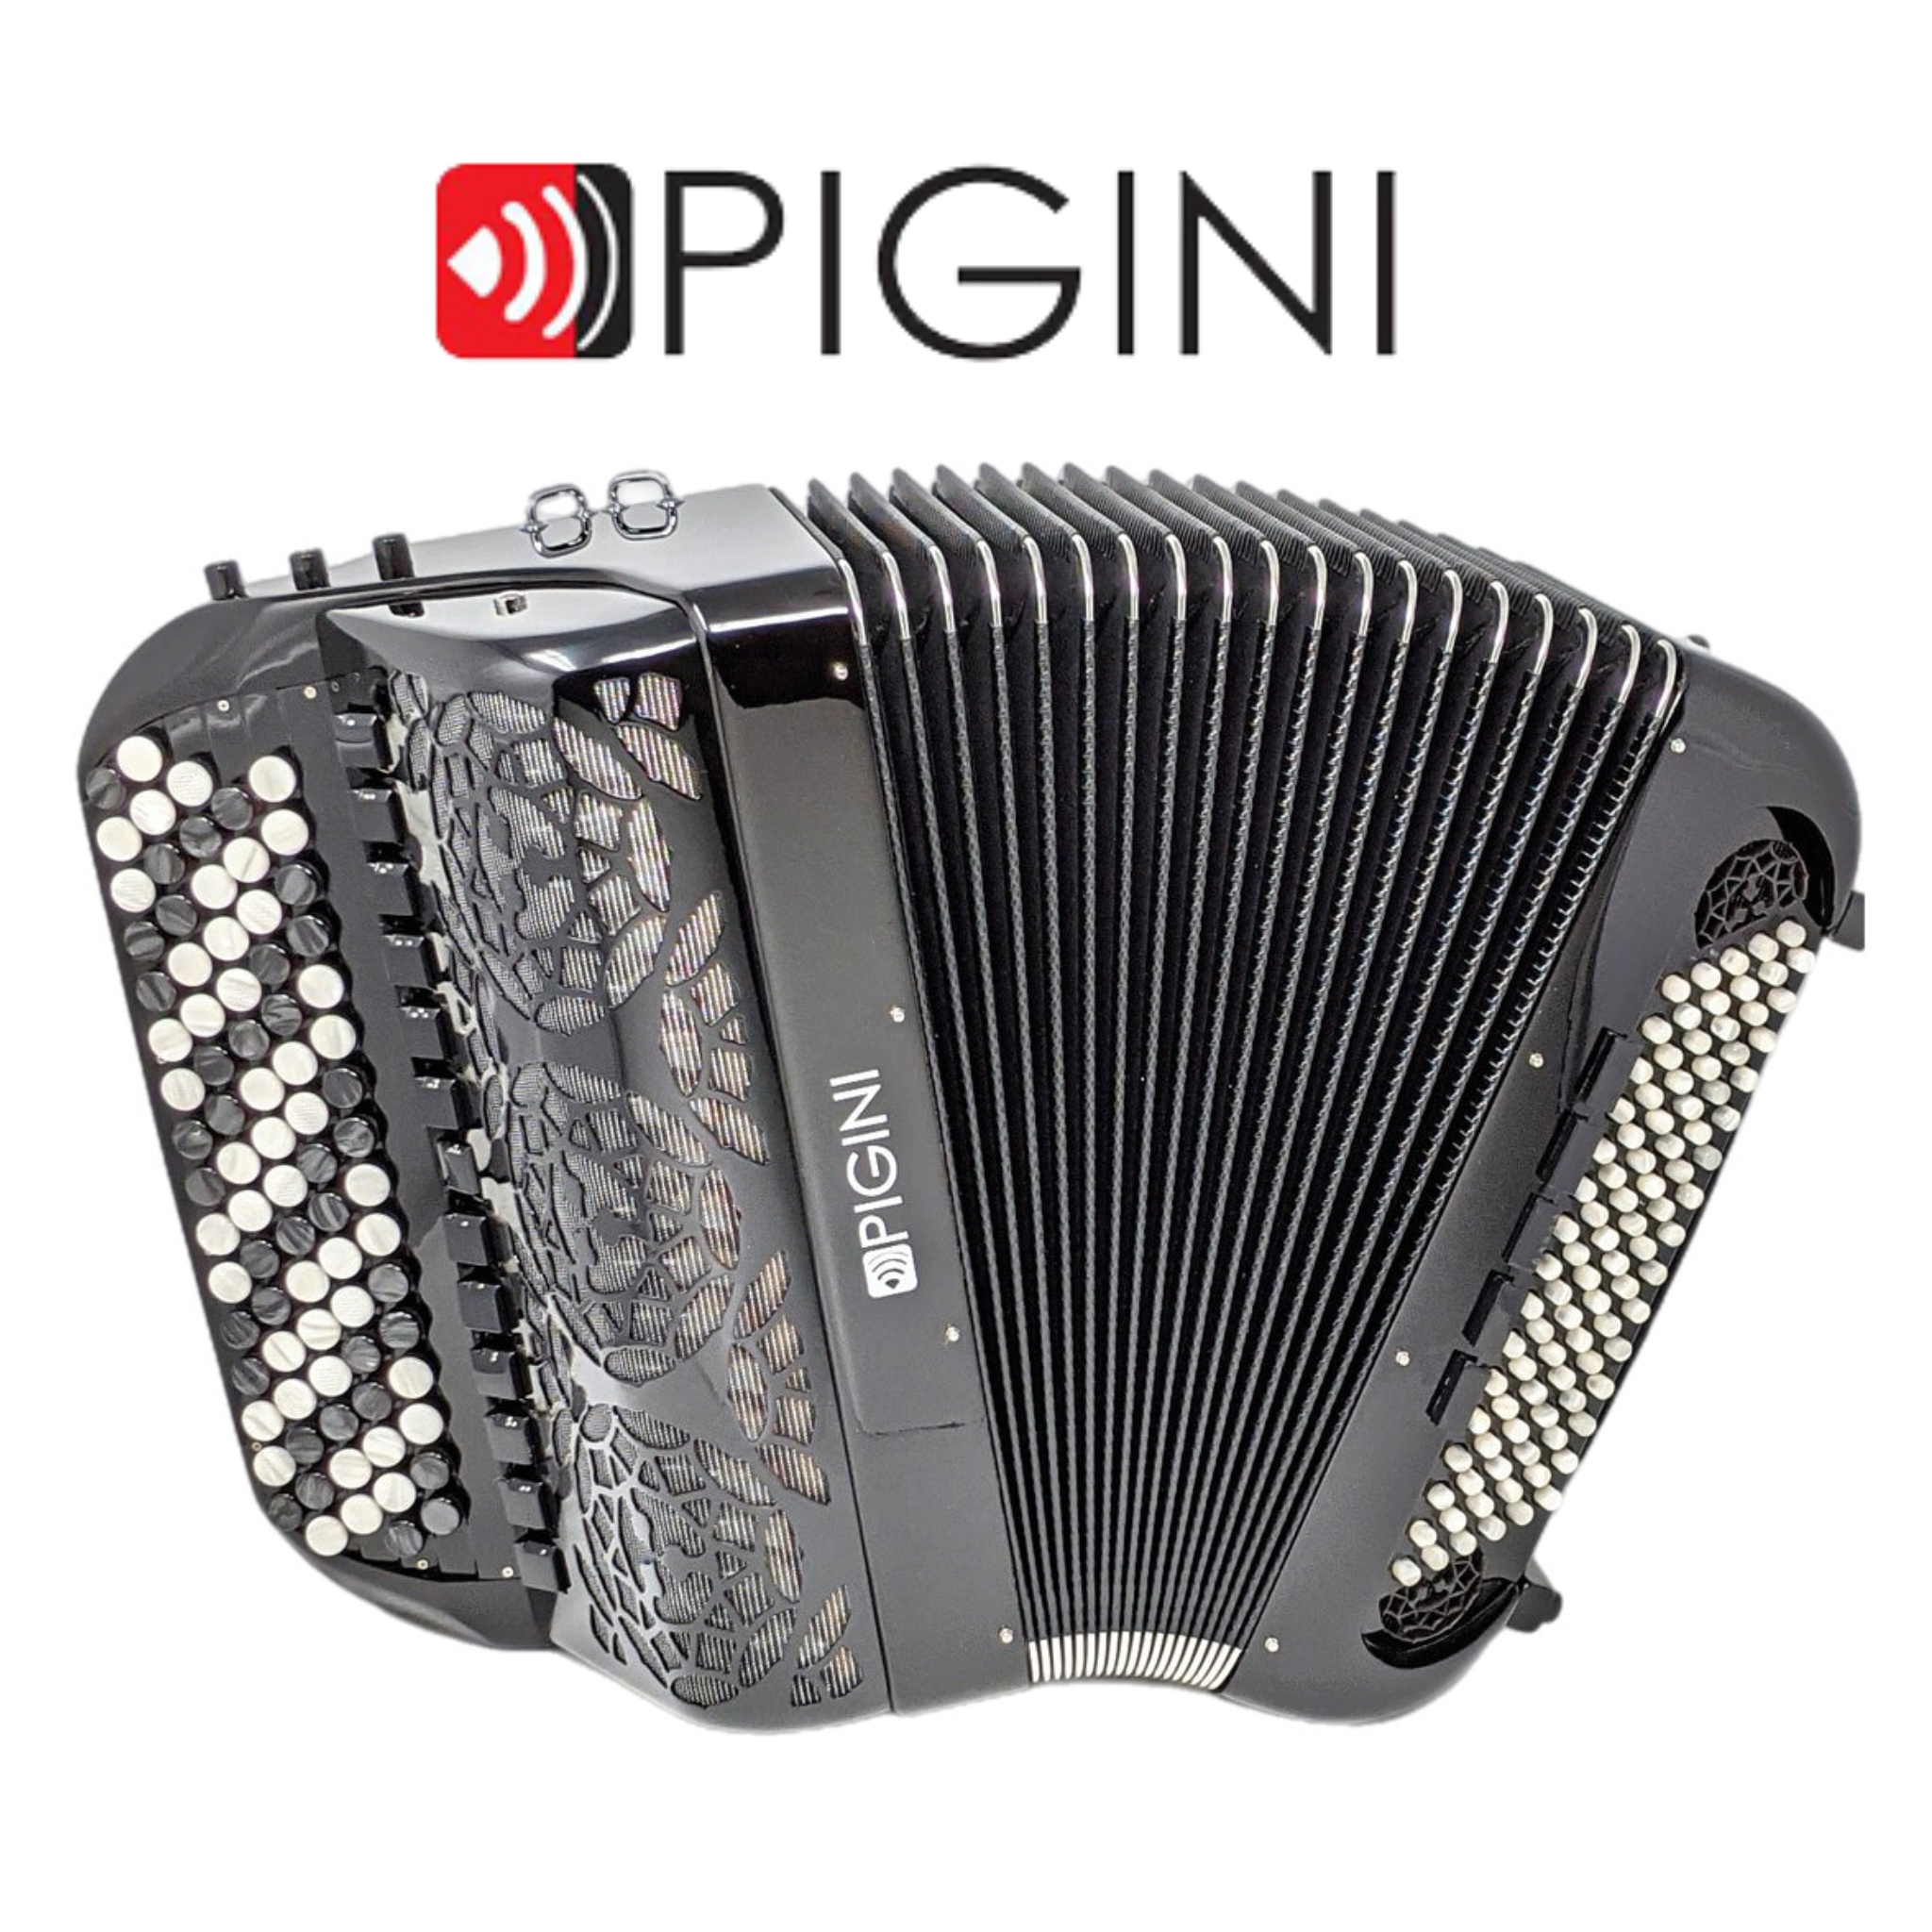
Pigini - Arabesque
Brand: Pigini
Avec ses 10 kg et sa caisse compacte de 39 cm , l' Arabesque de Pigini est un bijou d’ingénierie musicale. Alliant qualité sonore , polyvalence musicale , et légèreté , il répond parfaitement aux attentes des accordéonistes recherchant un instrument performant et facile à manipuler. Garanti 5 ans , inclus un étui de transport au choix entre une mallette ou une housse PIGINI , un chiffon de nettoyage et des courroies dorsales en cuir. Main droite Main gauche Complément 5 rangées 96 basses 10 kg 82 boutons 5 voix 39x22cm 49 notes (Sol/Sol) 5 registres 4 voix 2 boites résonnance 13 registres 3 mentonnières
Category: Arts & Entertainment > Hobbies & Creative Arts > Musical Instruments > Accordions & Concertinas > Accordions